Manuil Shechtman

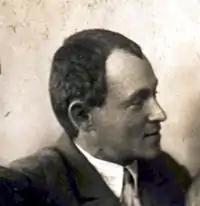
Manuil Shechtman (1926)

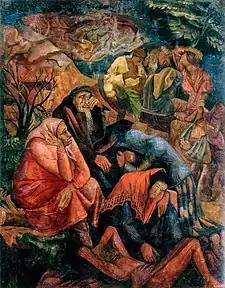
Victims of the Pogrom

Manuil Iosipovich Shechtman 2 February 1900, Lipinki, Zhytomyr Oblast - late 1941, near Moscow) was a Ukrainian painter of Jewish ancestry.